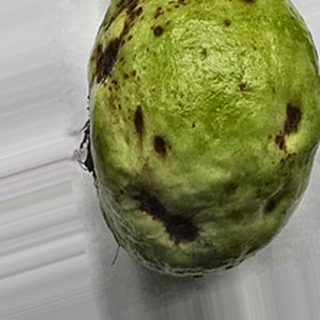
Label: guava_anthracnose